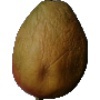
Label: Papaya 1